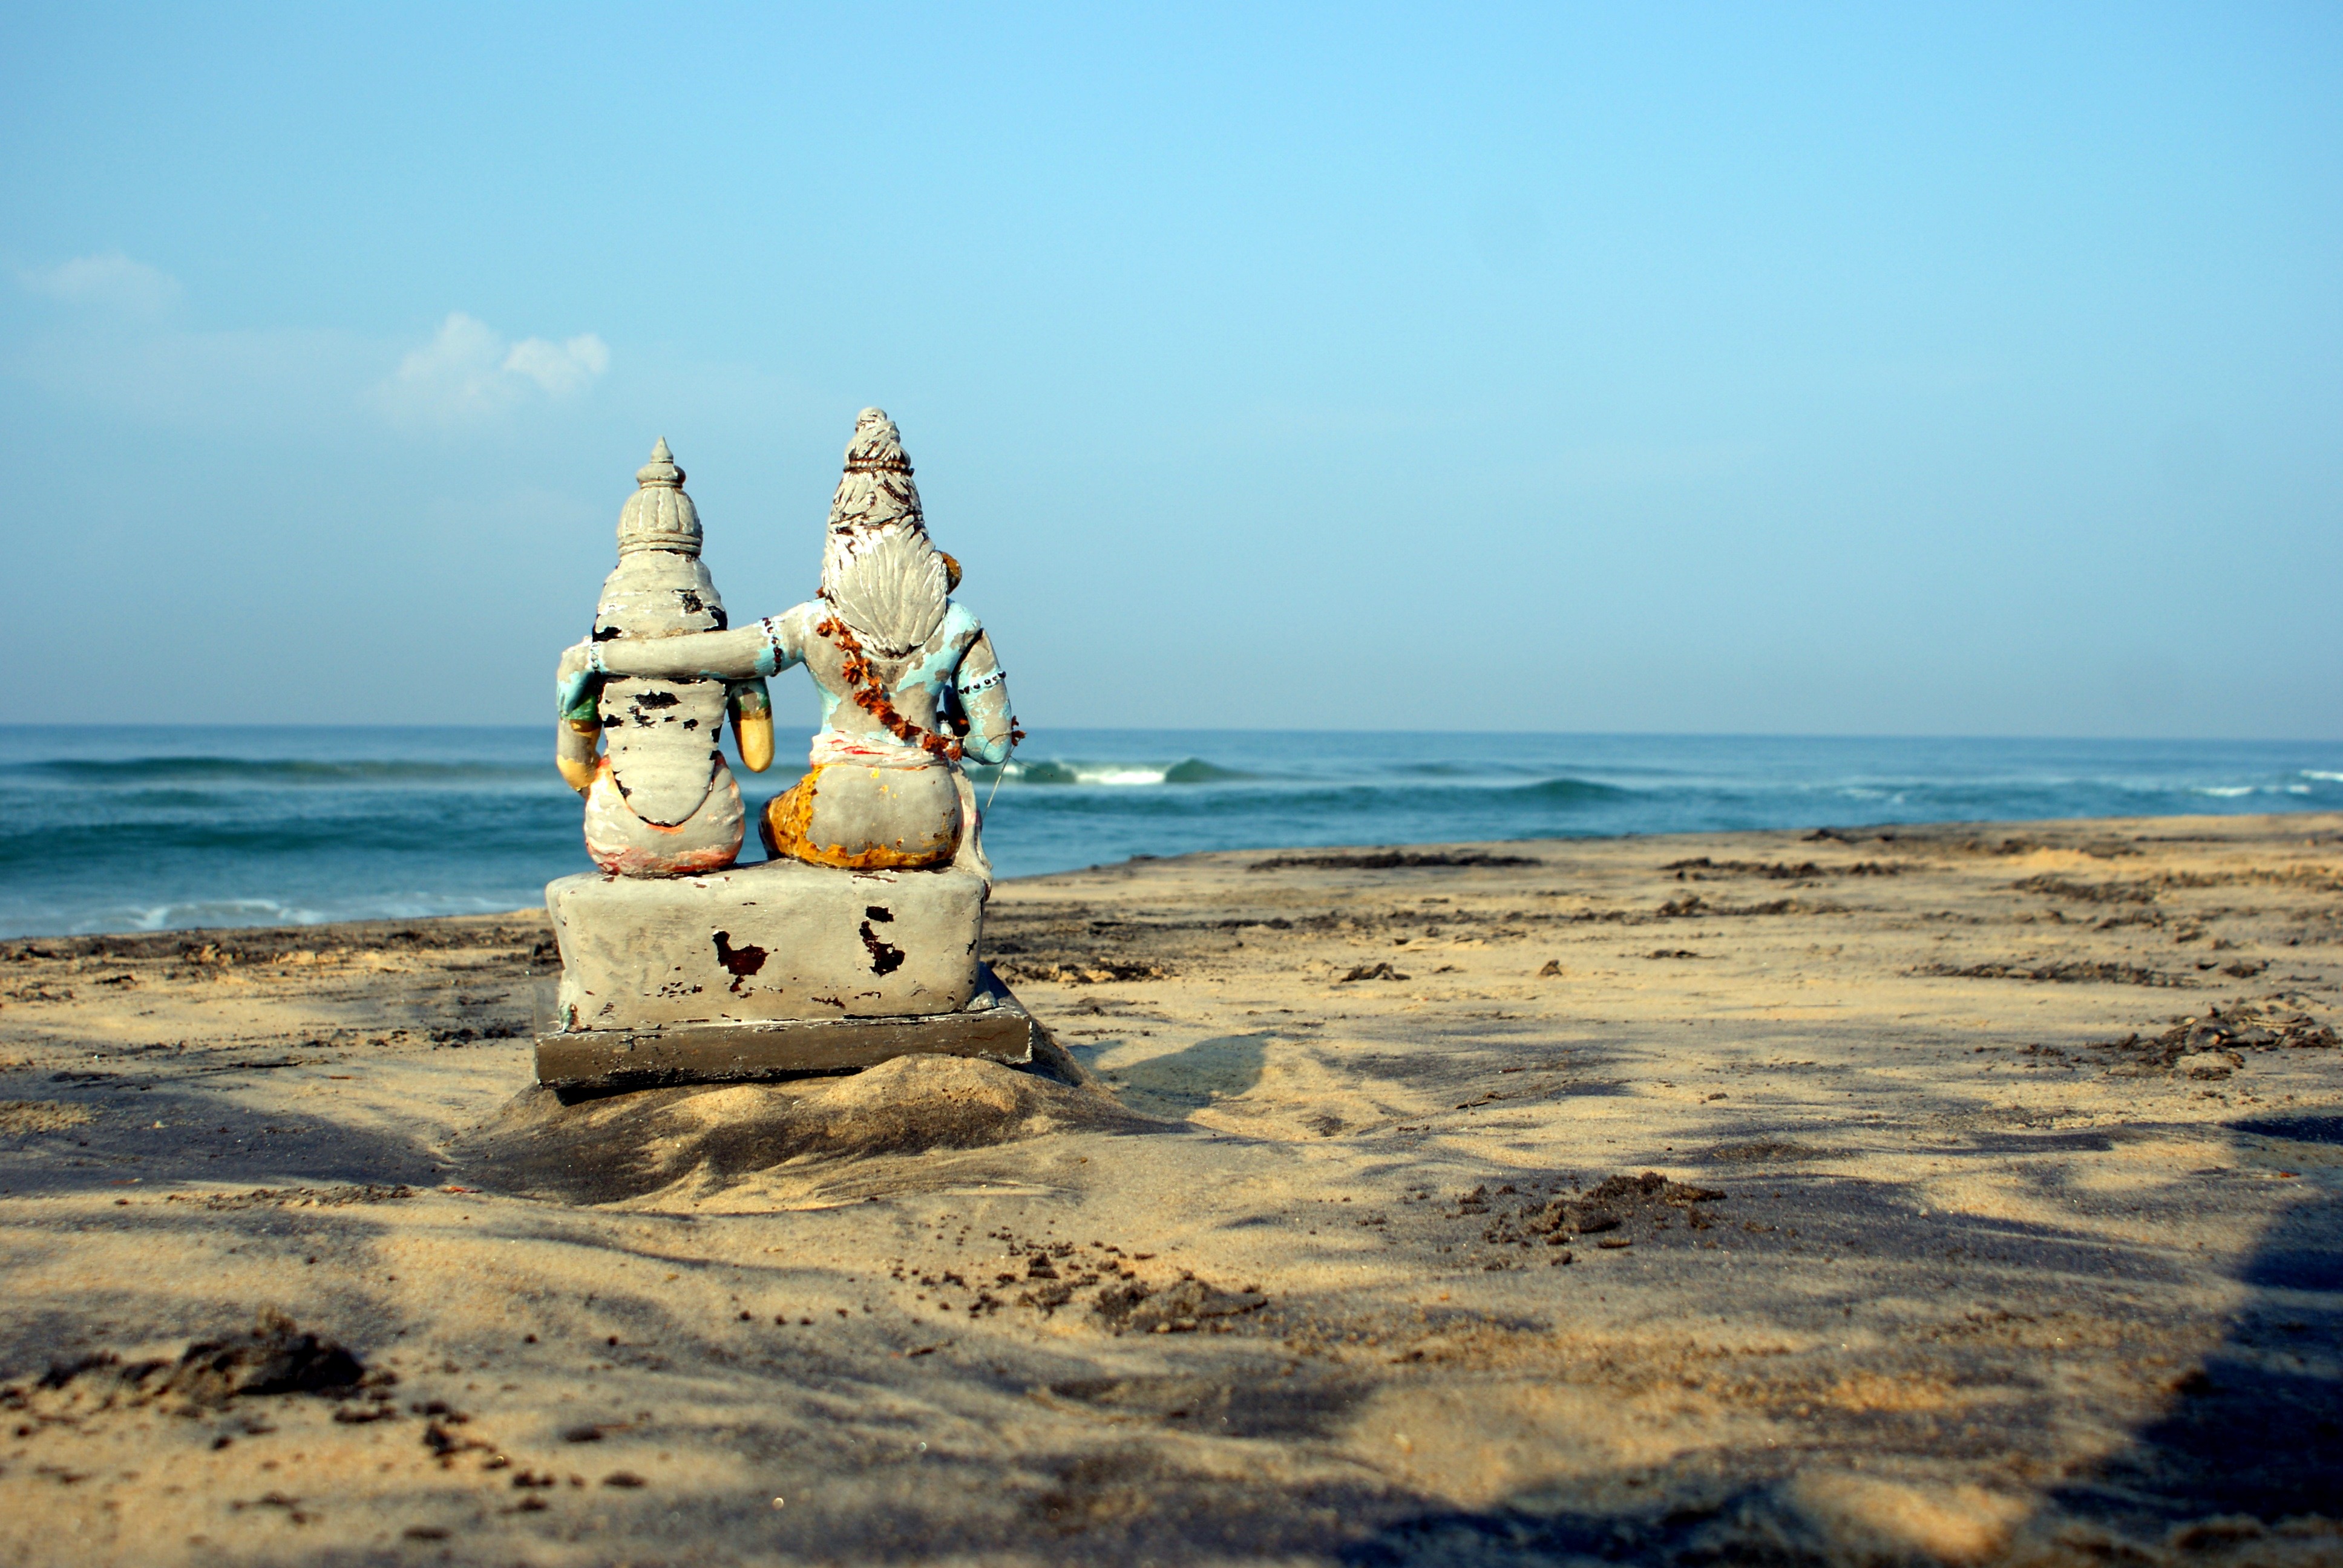
man, beach, sea, coast, sand, rock, ocean, horizon, woman, shore, vacation, statue, bay, friendship, material, body of water, partnership, affection, pair, india, cape